2022 UEFA Champions League final

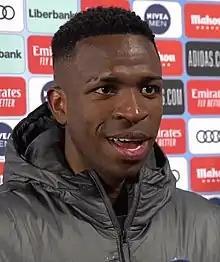
Real Madrid's Vinícius Júnior scored the lone goal of the match in the 59th minute.

The match kicked off at the delayed time of 21:36 in front of a crowd of 75,000. In the 16th minute, Trent Alexander-Arnold played the ball across the Real Madrid penalty area which ended up being hit towards goal by Mohamed Salah before being saved by Thibaut Courtois for the first effort of the match. Five minutes later, Thiago Alcântara played a ball through to Sadio Mané who managed to make space for himself and take a shot which was saved on to the left post by Courtois. In the 34th minute, Alexander-Arnold played another cross into the Madrid penalty area towards Salah, who managed to direct a header towards goal but straight at Courtois.